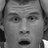
Emotion: surprise